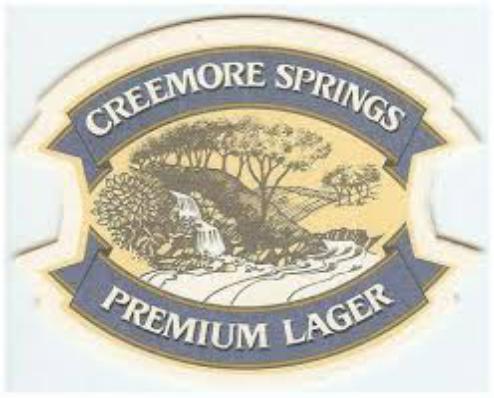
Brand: Creemore
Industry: Food